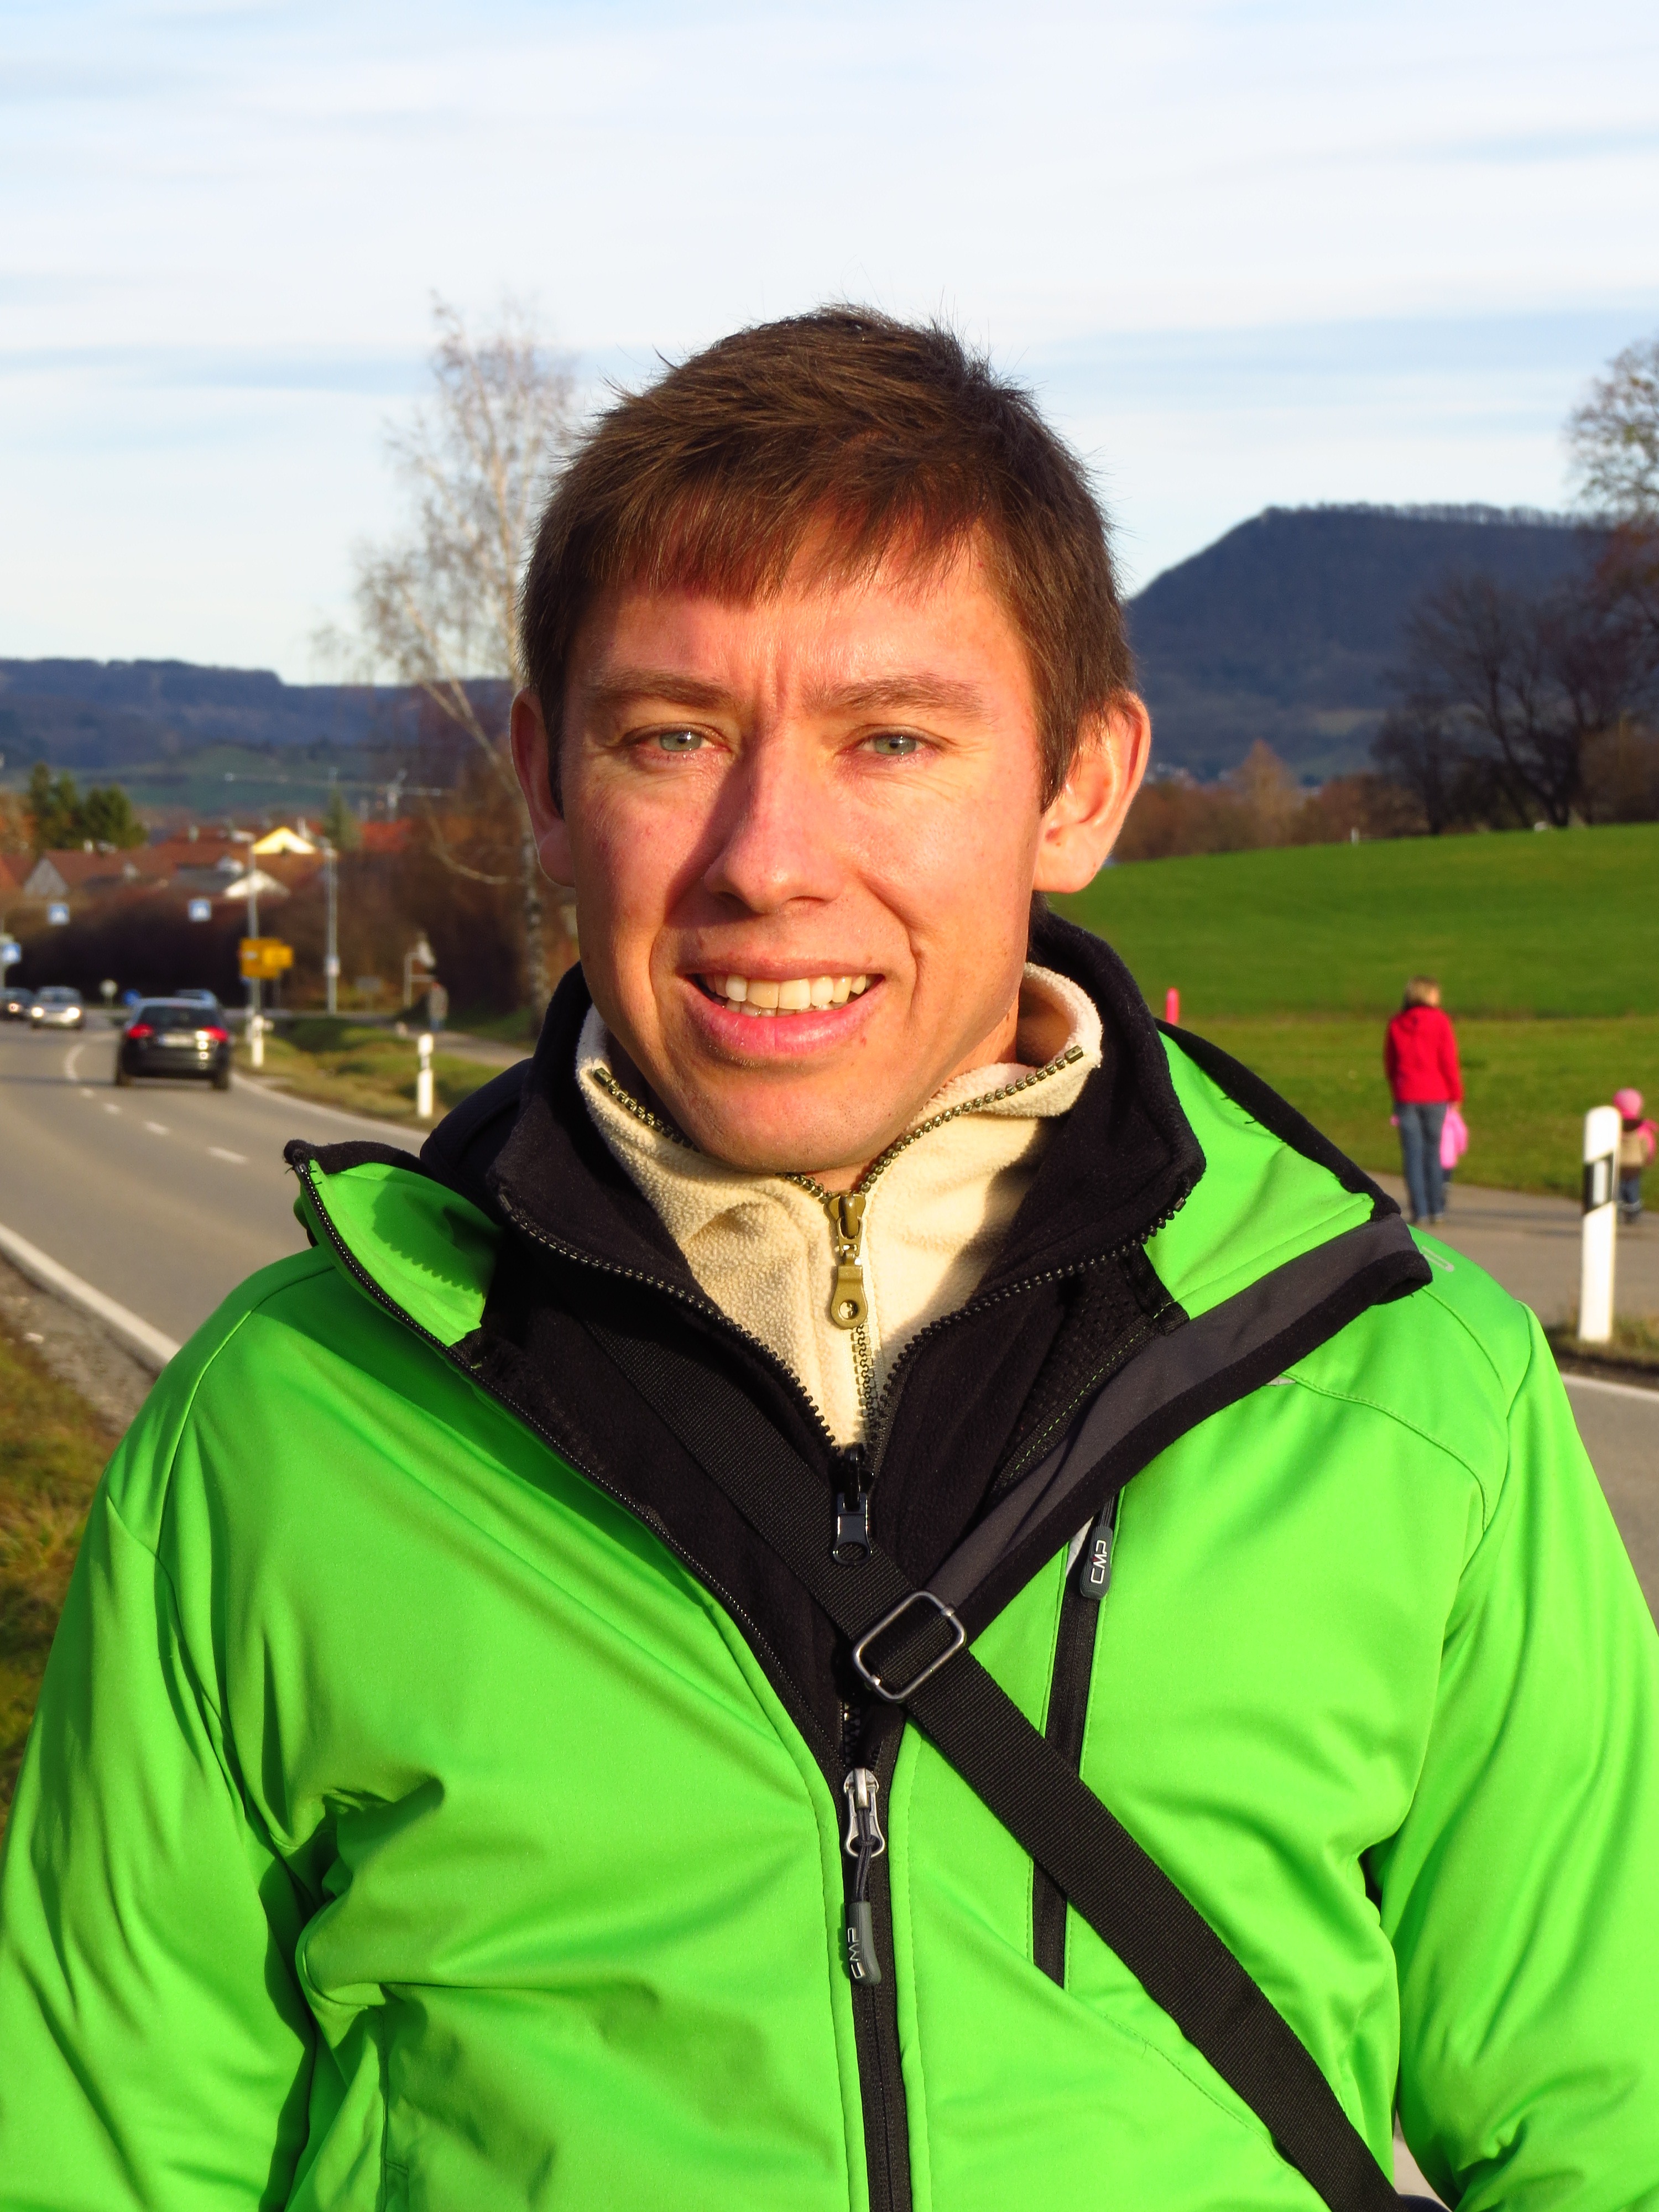
man, person, cold, tourist, male, portrait, human, jacket, race, face, out, walkers, wanderer, winter jacket